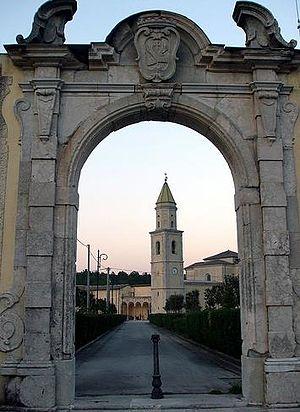
Le couvent San Francesco a Folloni est un couvent franciscain fondé au XIIIᵉ siècle et situé en Italie près de Montella en Campanie. Il est déclaré comme monument national.